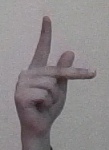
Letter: dha